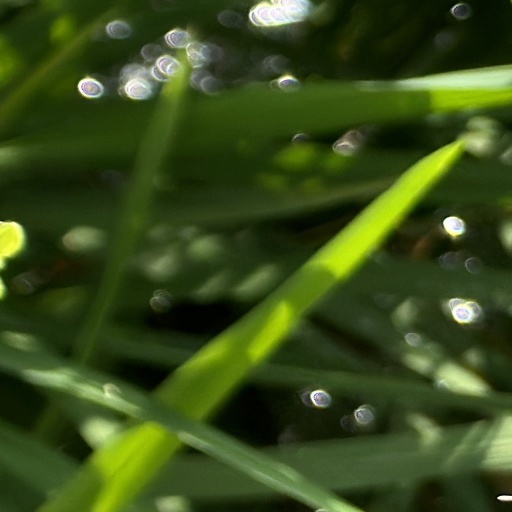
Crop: rice